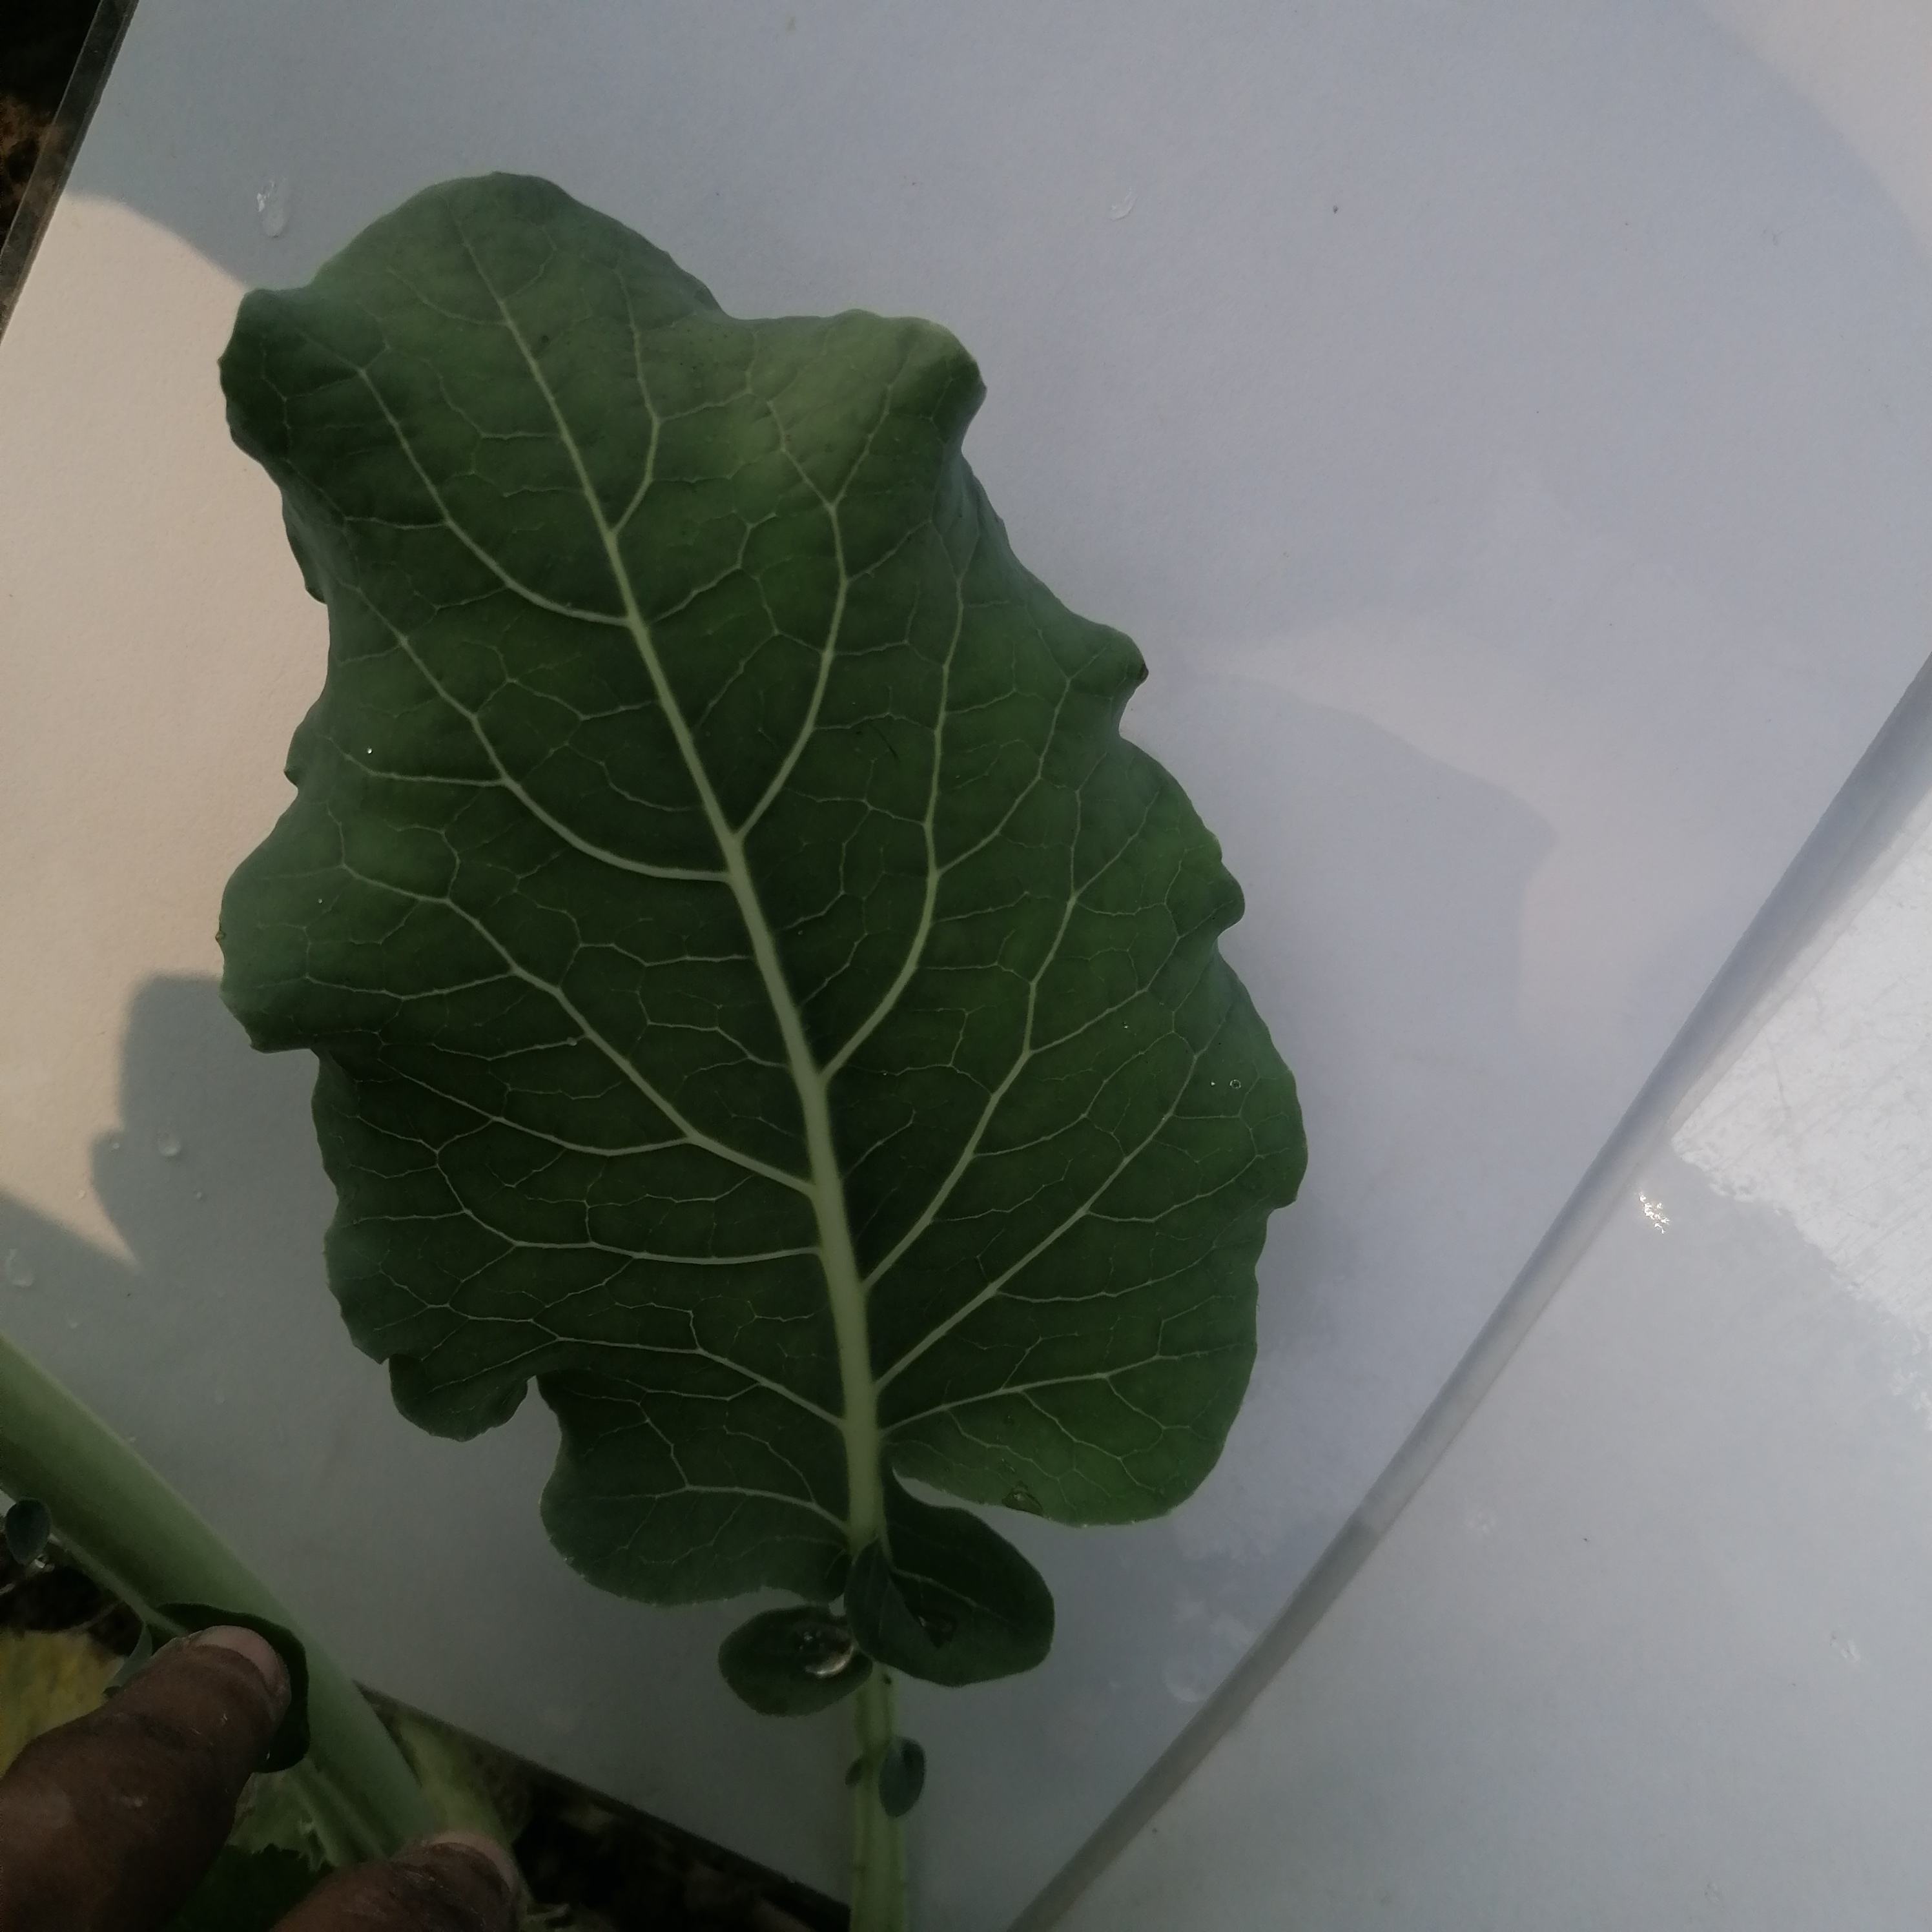
Label: Healthy